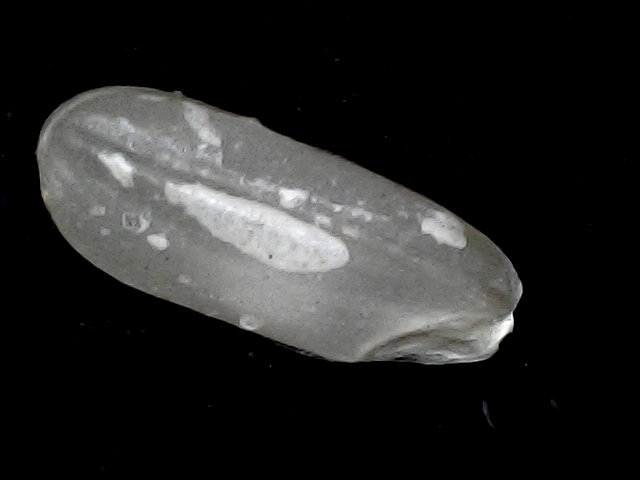
Rice variety: BD91